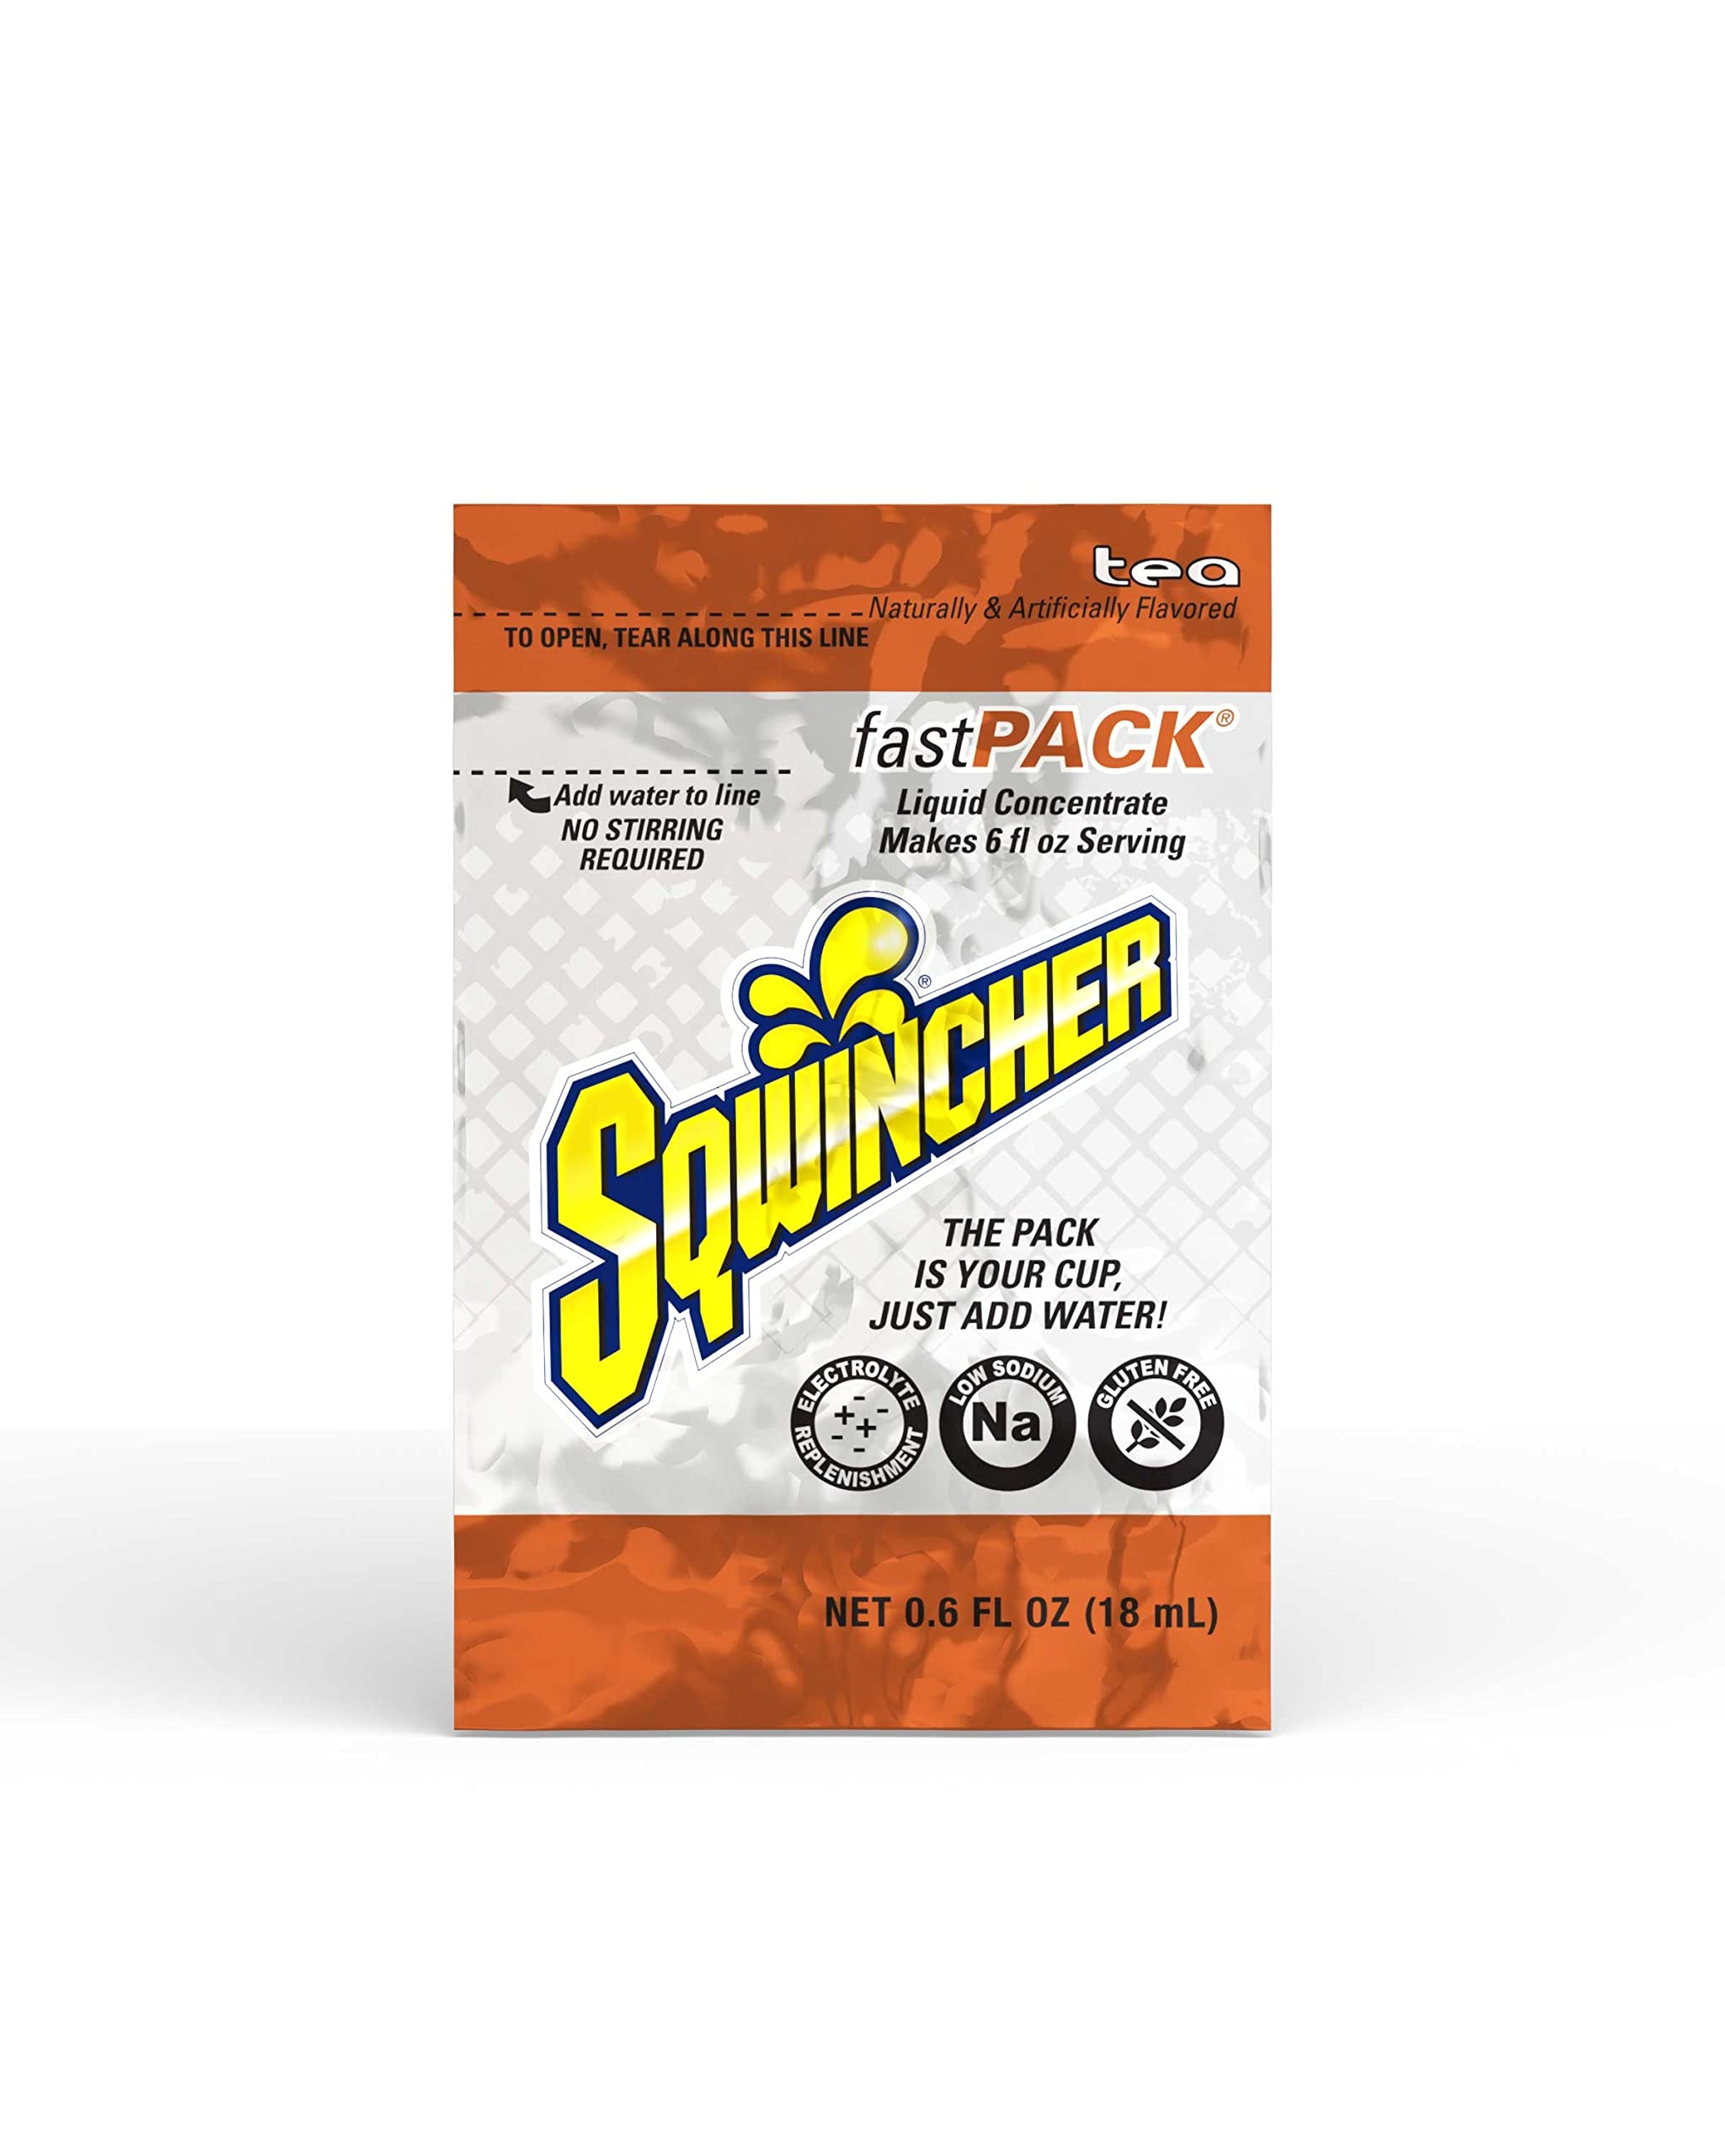
Item Name: Sqwincher Fast Pack Liquid Concentrate, Tea, .6 fl oz (4 Packs of 50)
Bullet Point 1: ELECTROLYTE REPLENISHMENT - Helps replenish fluids and electrolytes lost during physical work, exercise, or illness, or following exposure to extreme heat to help prevent dehydration
Bullet Point 2: Pack IS YOUR CUP, just add water to the fill line
Bullet Point 3: LOW SODIUM
Bullet Point 4: GLUTEN FREE
Bullet Point 5: Each Fast Pack yields 6 fl oz of Sqwincher
Value: 200.0
Unit: Count

Price: 32.22